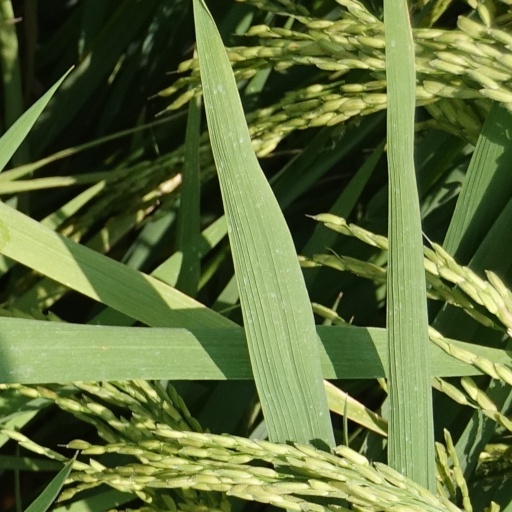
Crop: rice